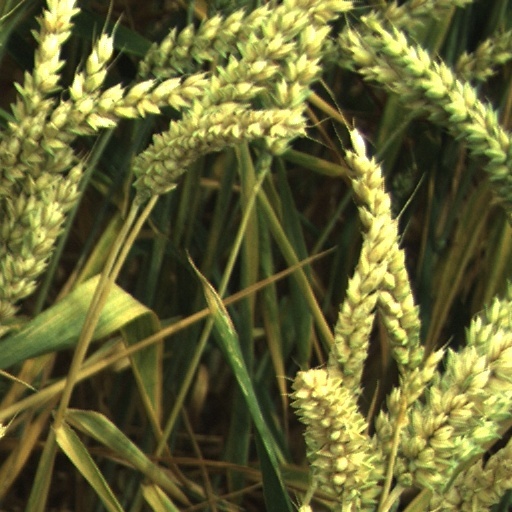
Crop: wheat